Monterey State Historic Park

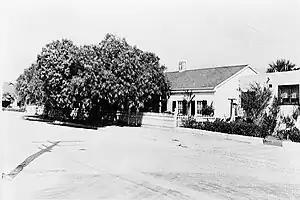
Doud House, one of the early American period wooded homes. Lived in for several generations of the Francis Doud family. Now restored by the Monterey History & Art Association.

Rafael Estrada constructed the Casa Soberanes, an adobe brick home on a hillside overlooking the bay, during the 1840s. His family lived there until it was sold in 1860 to the Soberanes family, who lived there until 1922. The Serranos later purchased and restored the house in the 1920s and 1930s. The house contains furnishings that are a blend of early New England and China trade pieces mixed in with modern Mexican folk art. Casa Soberanes received its nickname—The House of the Blue Gate—from the blue gate at its garden entrance on Pacific Street. Wine bottles, whale bones, and abalone shells border paths meandering through the sheltered garden. This building is a California Historical Landmark (#712).